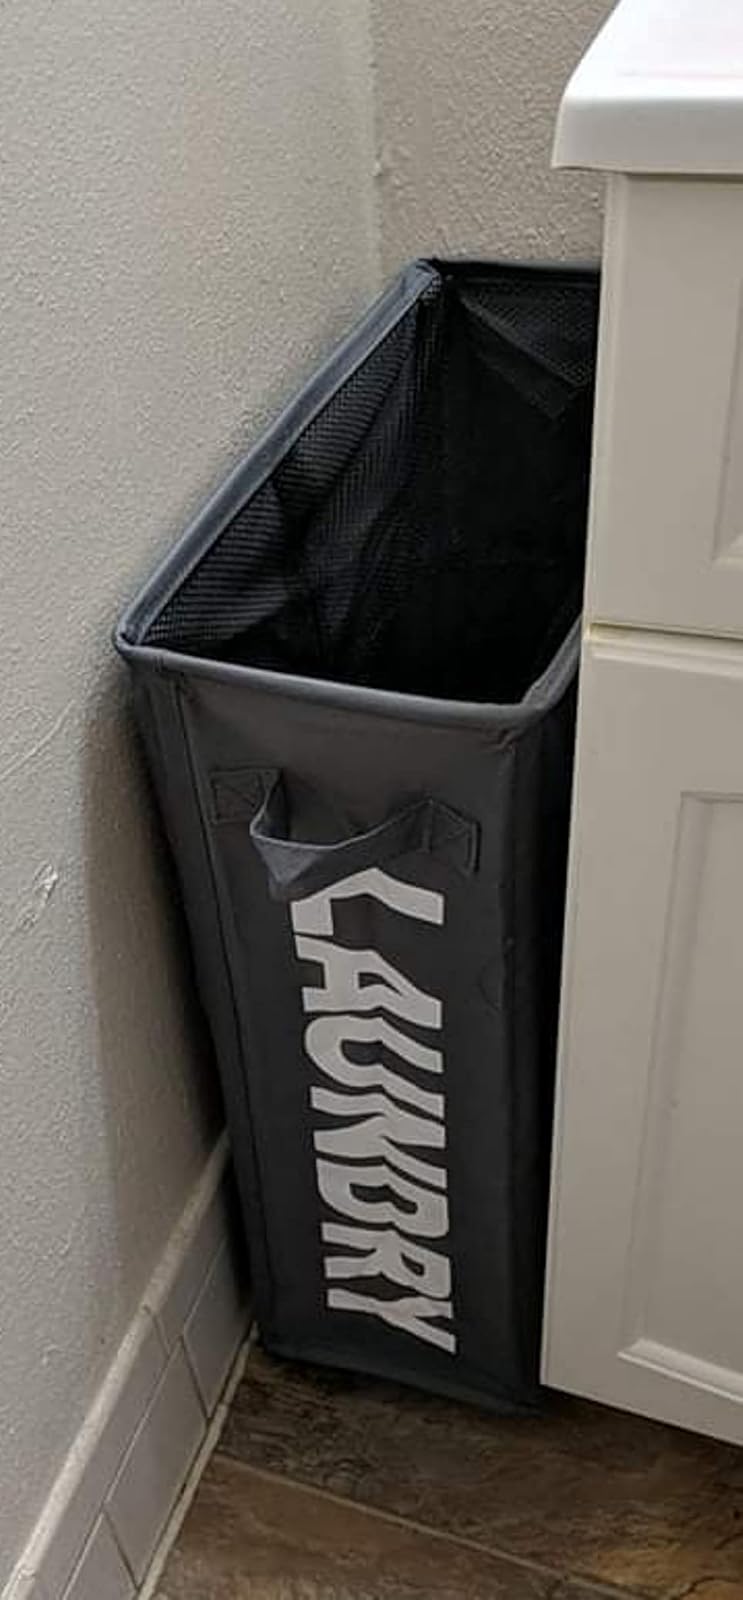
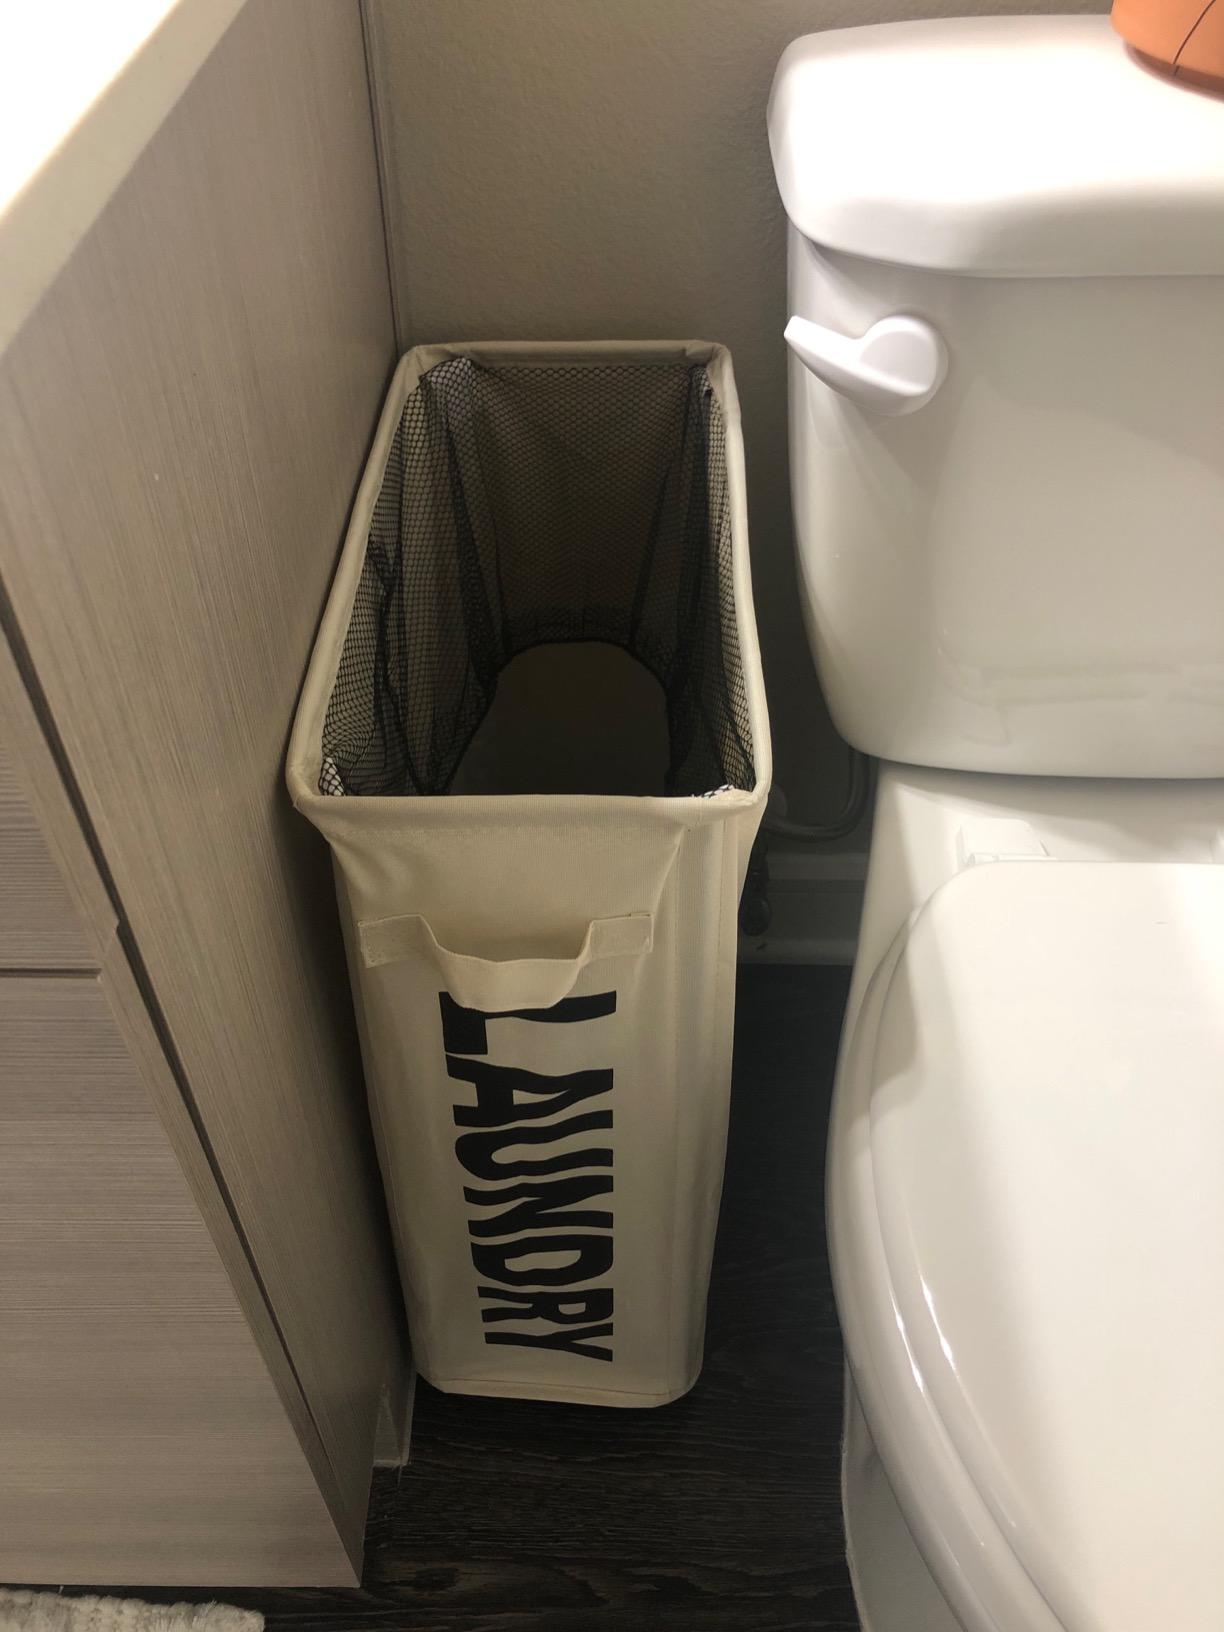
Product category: items_hamper
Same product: no